Marco Marin

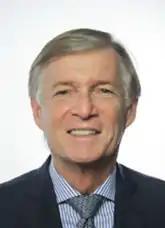

Marco Marin (born 4 July 1963) is an Italian politician, dentist and fencer. He won a gold, two silvers and a bronze in sabre events at three Olympic Games between 1984 and 1992. He served as a Senator between 2013 and 2018, before joining the Chamber of Deputies in 2018.